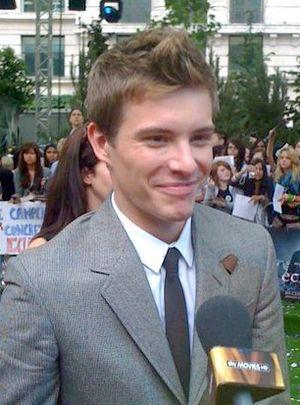
Xavier Samuel, né le 10 décembre 1983, est un acteur australien. Il a accédé à une certaine notoriété en interprétant le rôle de Riley Biers dans Twilight, chapitre III : Hésitation, le troisième film tiré de la Saga Twilight signée Stephenie Meyer.